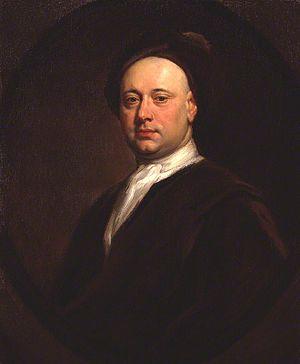
George Vertue né en 1684 et mort le 24 juillet 1756, est un graveur anglais. Il est également un antiquaire dont les carnets de notes concernant la vie artistique en Angleterre lors de la première moitié du XVIIIᵉ siècle sont une source de grande valeur concernant cette période.